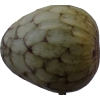
Label: cherimoya